Eurocopter Tiger

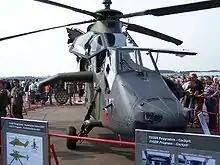
German Army Tiger UHT

In November 1989, Eurocopter signed an agreement that financially secured the majority of the helicopter's development through to serial production, including arrangements for two assembly lines to be built at Aerospatiale's Marignane plant and MBB's Donauwörth facility. This same arrangement also included the manufacture of five Tiger prototypes. Three were to operate as unarmed testbeds and the other two as armed combat prototypes with one for the French escort helicopter variant and the other for the German anti-tank variant. The first prototype took the Tiger's maiden flight on 27 April 1991 that lasted for 30 minutes.